Steve Logan (American football)

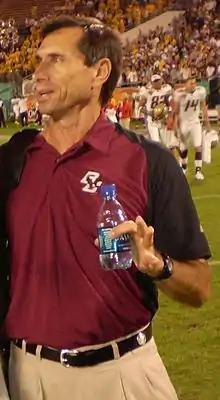
Logan in 2009

Steve Logan (born February 3, 1953) is an American football coach who was recently the offensive coordinator and quarterbacks coach for the Birmingham Iron of the Alliance of American Football (AAF). Logan was also the head football coach at East Carolina University from 1992 to 2002, compiling a record of 69–58.